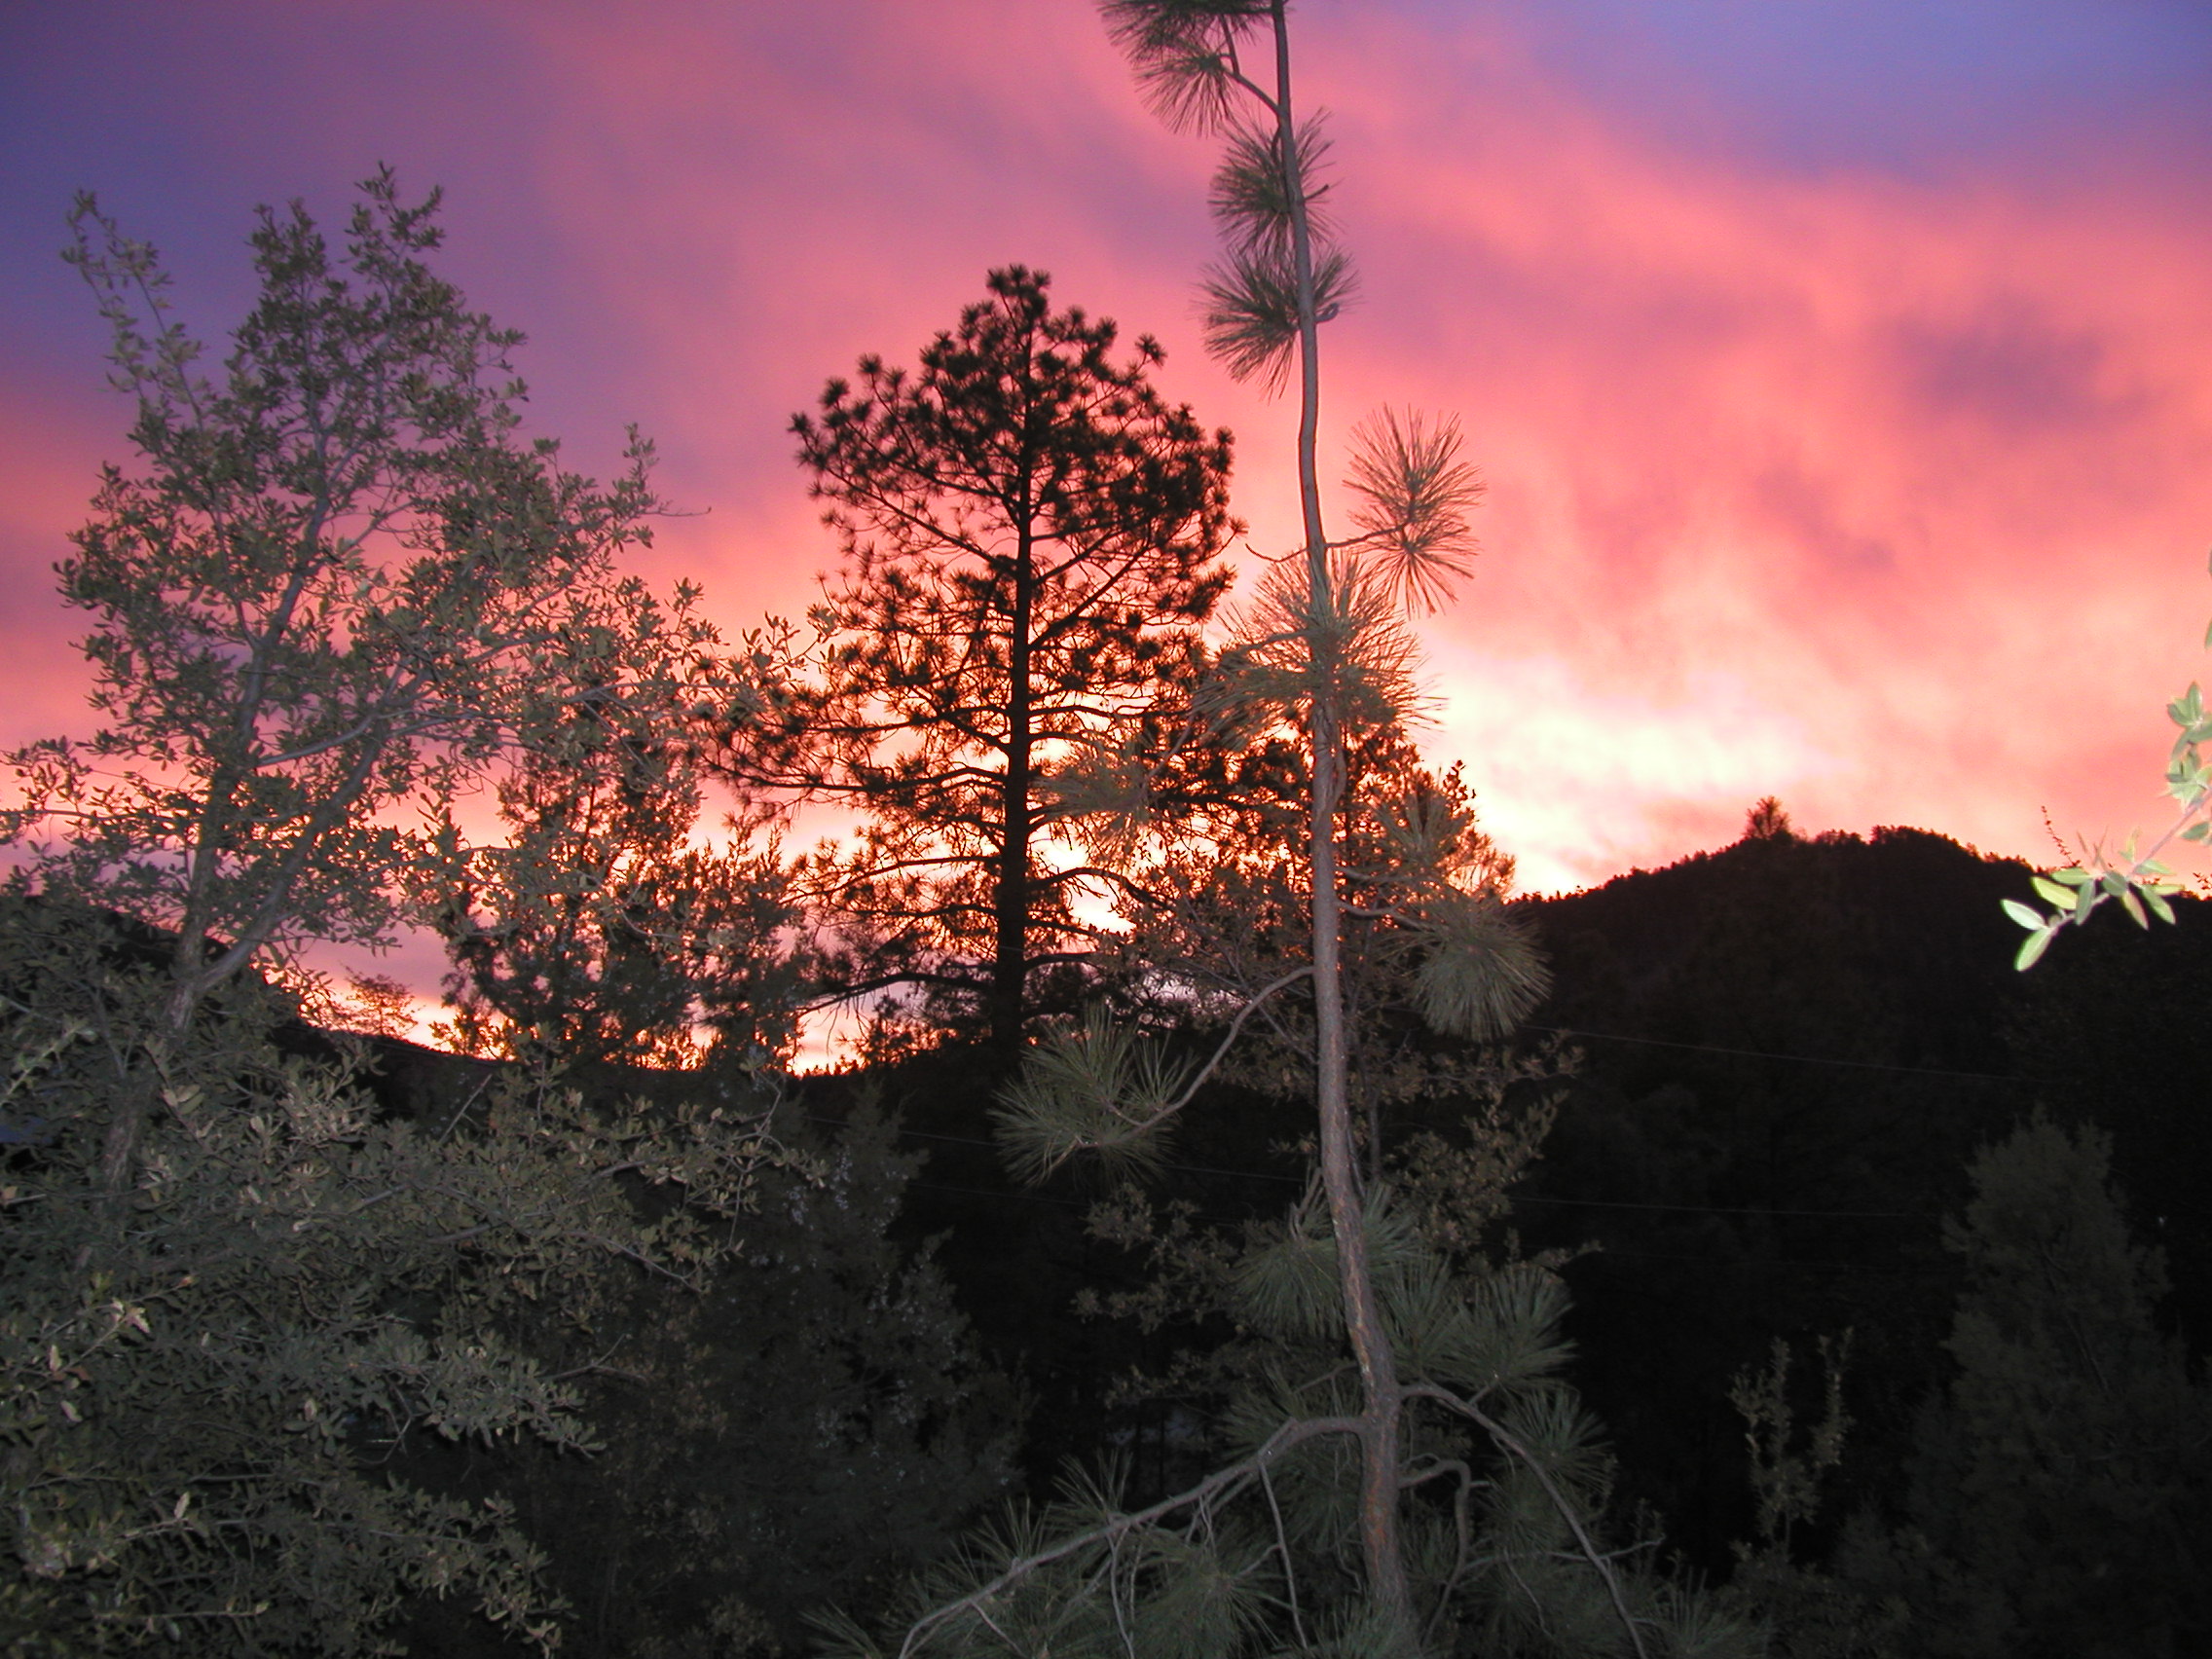
tree, nature, forest, mountain, cloud, sunrise, sunset, sunlight, morning, leaf, dawn, dusk, evening, autumn, strawberryaz, atmospheric phenomenon, woody plant